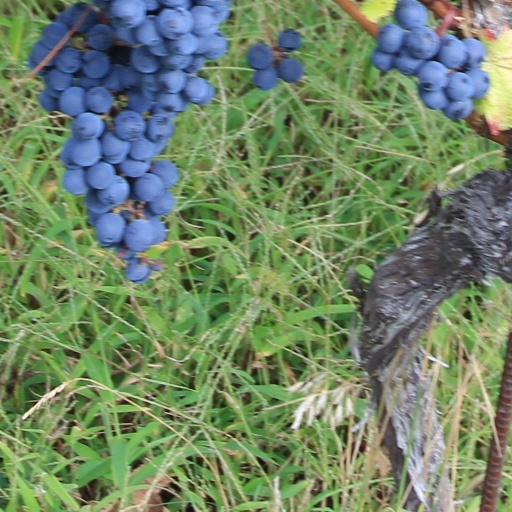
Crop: grape